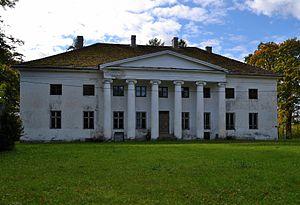
Härgla est un village de la commune de Juuru du Comté de Rapla en Estonie.
Voici une liste de manoirs en Estonie.
La commune de Juuru est une municipalité rurale d'Estonie située dans le Comté de Rapla. Elle s'étend sur une superficie de 152,4 km² et a 1 651 habitants au 1ᵉʳ janvier 2012.